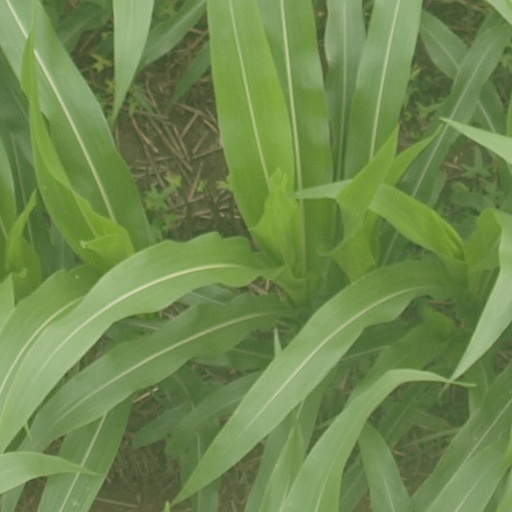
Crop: maize; corn